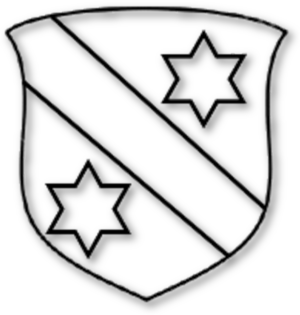
Blason Ellebodius (1576)
Nicaise Elleboode ou Nicasius Ellebode est un enseignant, médecin, philosophe, philologue, traducteur, conseiller, collectionneur et poète flamand du XVIᵉ siècle, né à Cassel, en 1535, mort à Pozsony, le 4 juin 1577. Les chercheurs contemporains le considèrent comme l'un des plus éminents philologues grecs de son siècle. En effet, dans les dernières années, de nombreuses contributions élogieuses ont été écrites dans la littérature professionnelle internationale et hongroise. Il est notamment particulièrement remarquable dans l'émendation, l'explication et la traduction latine de divers textes dont ceux d'Aristote et d'Aristophane. Il a également parcouru l’Europe. À ce titre, il a relié les extrémités des possessions de la maison de Habsbourg. En plus d'Erasmus et de Justus Lipsius, il est important de mentionner Ellebaudt en tant que figure importante des relations entre les Pays-Bas espagnols et la Hongrie à l'heure de l’humanisme. Bien que ces trois personnages ont joué un rôle important dans la vie spirituelle du bassin des Carpates, seul Ellebaudt vivait et travaillait géographiquement en Hongrie.